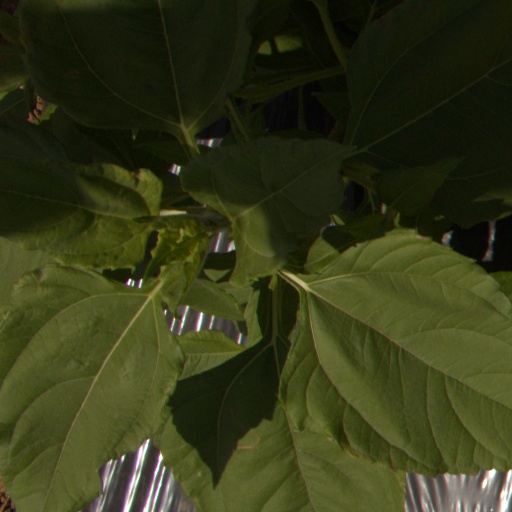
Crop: Jerusalem artichoke